Gabriel Lugo

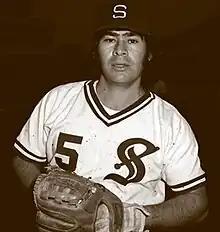

Gabriel Lugo Morales (19 April 1946 – 18 September 2017) was a Mexican professional baseball second baseman. Lugo, nicknamed "Jefe Cejas" (Chief Eyebrows), spent all his career in Mexican baseball, playing 18 seasons in the Mexican League and 15 seasons in the Mexican Pacific League. He was inducted into the Mexican Professional Baseball Hall of Fame as part of the class of 2000. Lugo, who is considered as one of the best second basemen in Mexican baseball, spent most of his career playing for the Cañeros de Los Mochis and Saraperos de Saltillo.